Love Slaves of the Amazons

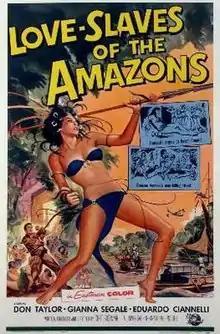
Film poster by Reynold Brown

Love Slaves of the Amazons is a 1957 American adventure film written, produced and directed by Curt Siodmak and starring Don Taylor, Gianna Segale and Eduardo Ciannelli.